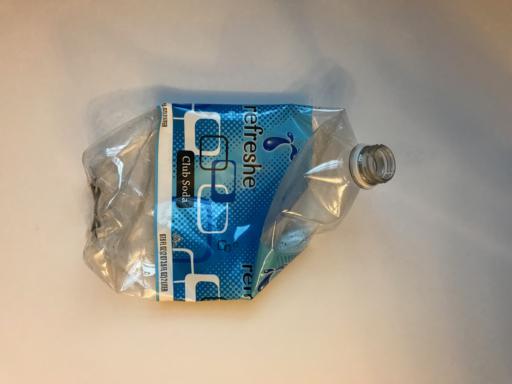
Waste category: plastic